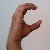
The image shows a hand gesture representing the letter 'C' in Indian Sign Language.